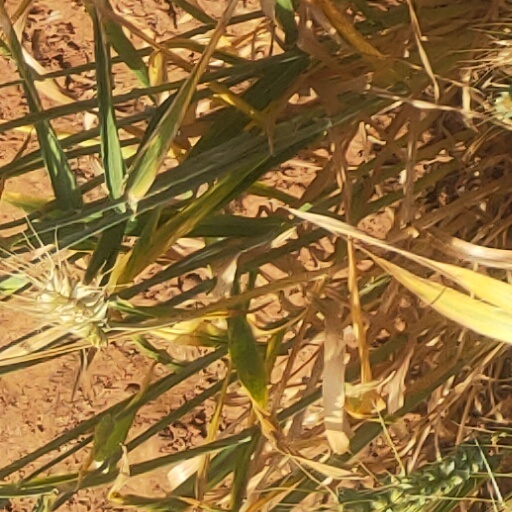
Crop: wheat